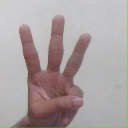
अक्षर: व